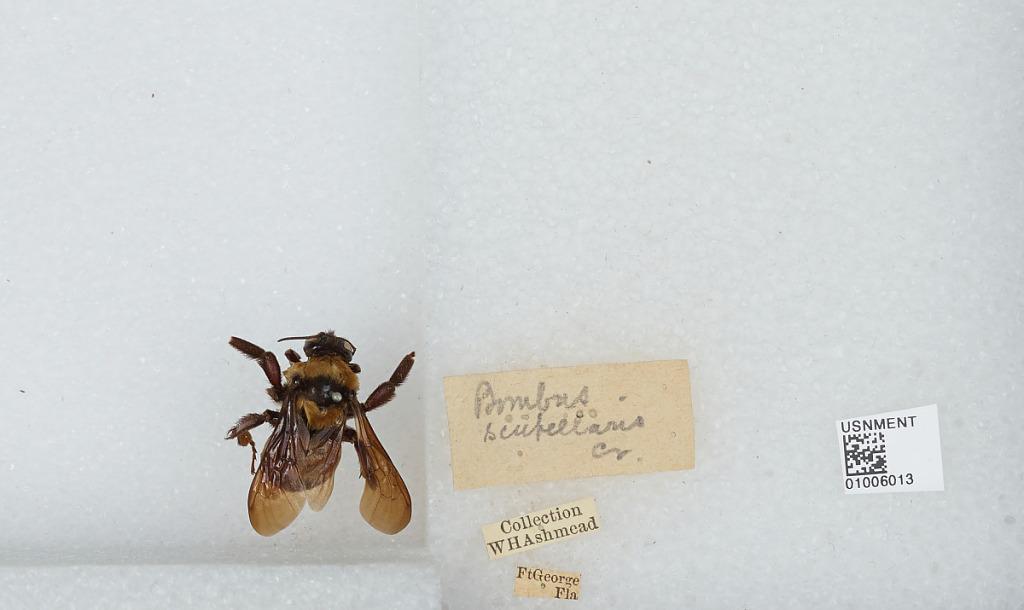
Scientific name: Bombus (Fraternobombus) fraternus (Smith)
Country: United States
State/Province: Florida
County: Duval
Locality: Fort George
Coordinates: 30.4261, -81.4319